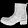
Label: Ankle boot